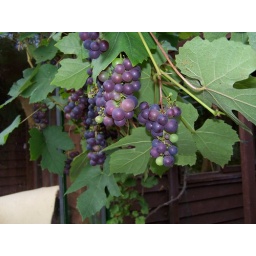
organic grapes in glass house